4702d Defense Wing

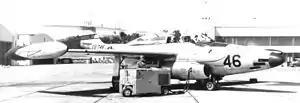
84th Fighter-Interceptor Squadron Northrop F-89C Scorpion at Hamilton Air Force Base, California, 1952.

The 4702nd Def Wg was organized on 1 February 1952 at Hamilton Air Force Base (AFB) as part of a major reorganization of Air Defense Command (ADC), due to the difficulty it experienced under the existing wing-base organizational structure in deploying fighter squadrons to the best advantage. The wing assumed operational control and the air defense mission of the 83d and 84th Fighter-Interceptor Squadrons (FIS), two fighter squadrons formerly assigned to the inactivating 78th Fighter-Interceptor Wing (FIW), both of which were flying Northrop F-89 Scorpion aircraft. The support elements of the 78th FIW were replaced at Hamilton by the wing's 566th Air Base Group (ABG) the same day. The wing's mission was to train and maintain tactical units in a state of combat readiness to intercept enemy aircraft attempting to penetrate the air defense system. However, the wing was initially unable to perform its mission satisfactorily due to problems with its F-89s.